Natives Representative Council

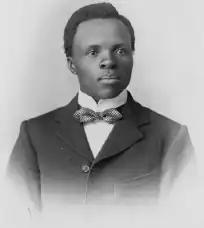
Sol Plaatje led a delegation to Europe in 1919 to protest discriminatory legislation.

Following the formation of the Union of South Africa, the government largely disregarded African political organisations and their calls for equality. An exception occurred in 1919 when an African National Congress (ANC) delegation traveled to Europe to present a memorandum to the British government and the Versailles Peace Conference. The delegation was protesting against the treatment of Africans by the government. One of the ANC leaders, Sol Plaatje, highlighted the discriminatory legislation passed by the Union government, which he attributed to the lack of African representation in the government. While the conference overlooked the delegation, the British Colonial Office sent a clear message to the South African government to address the inadequate African representation. This resulted in Prime Minister Jan Smuts passing the Native Affairs Act of 1920, which laid down provisions for establishing local councils in rural areas and a general council for large rural tribal units in the Transkei and Ciskei. Additionally, the act included provisions for organising conferences, where Africans from all regions of the country would voice their opinions on government proposals. Conferences were held regularly from 1924 to 1927, and many future NRC councilors were appointed by the government to attend and provide their opinions on legislation. By 1923, rural Africans were provided a means of expressing their opinions, but urban Africans still lacked any form of representation. The Natives Urban Areas Act was subsequently passed in 1923, which included provisions for the creation of advisory boards, consisting solely of African members, with the exception of the chairpersons, who were white officials. These boards served as advisory bodies for regulations passed by the corresponding urban local authority. Despite their lack of legislative or any other political power, the government was wary of these advisory boards and viewed them with caution.